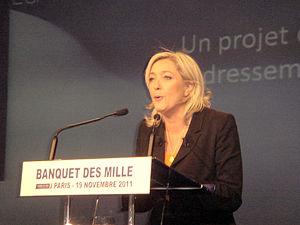
Présentation du programme présidentiel de Marine Le Pen, samedi 19 novembre 2011, Banquet des mille, salle Équinoxe, Paris.